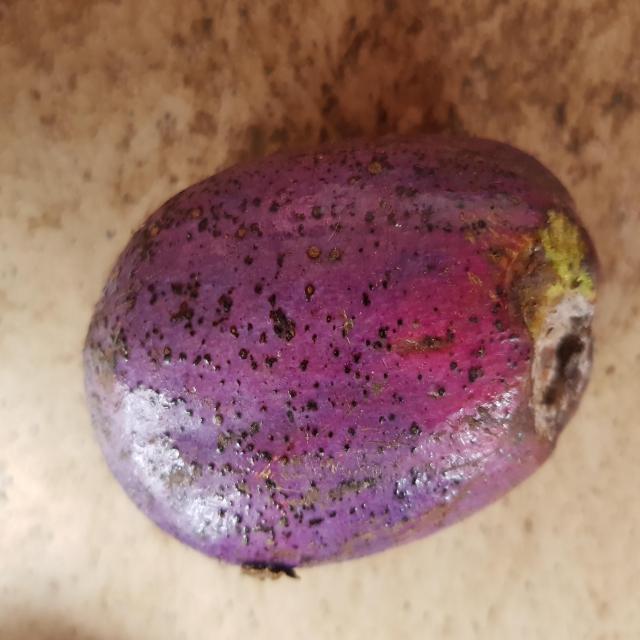
Plum grade: rotten